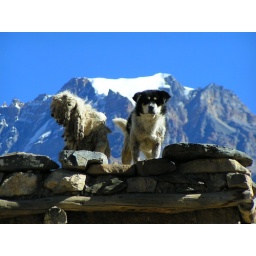
Dogs on the roof of a small Tibetan home in Jharkot, Nepal.